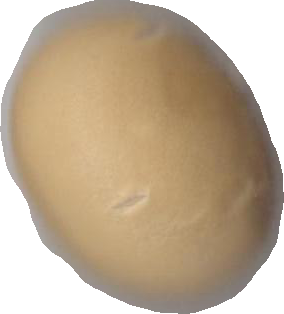
Variety: Dega